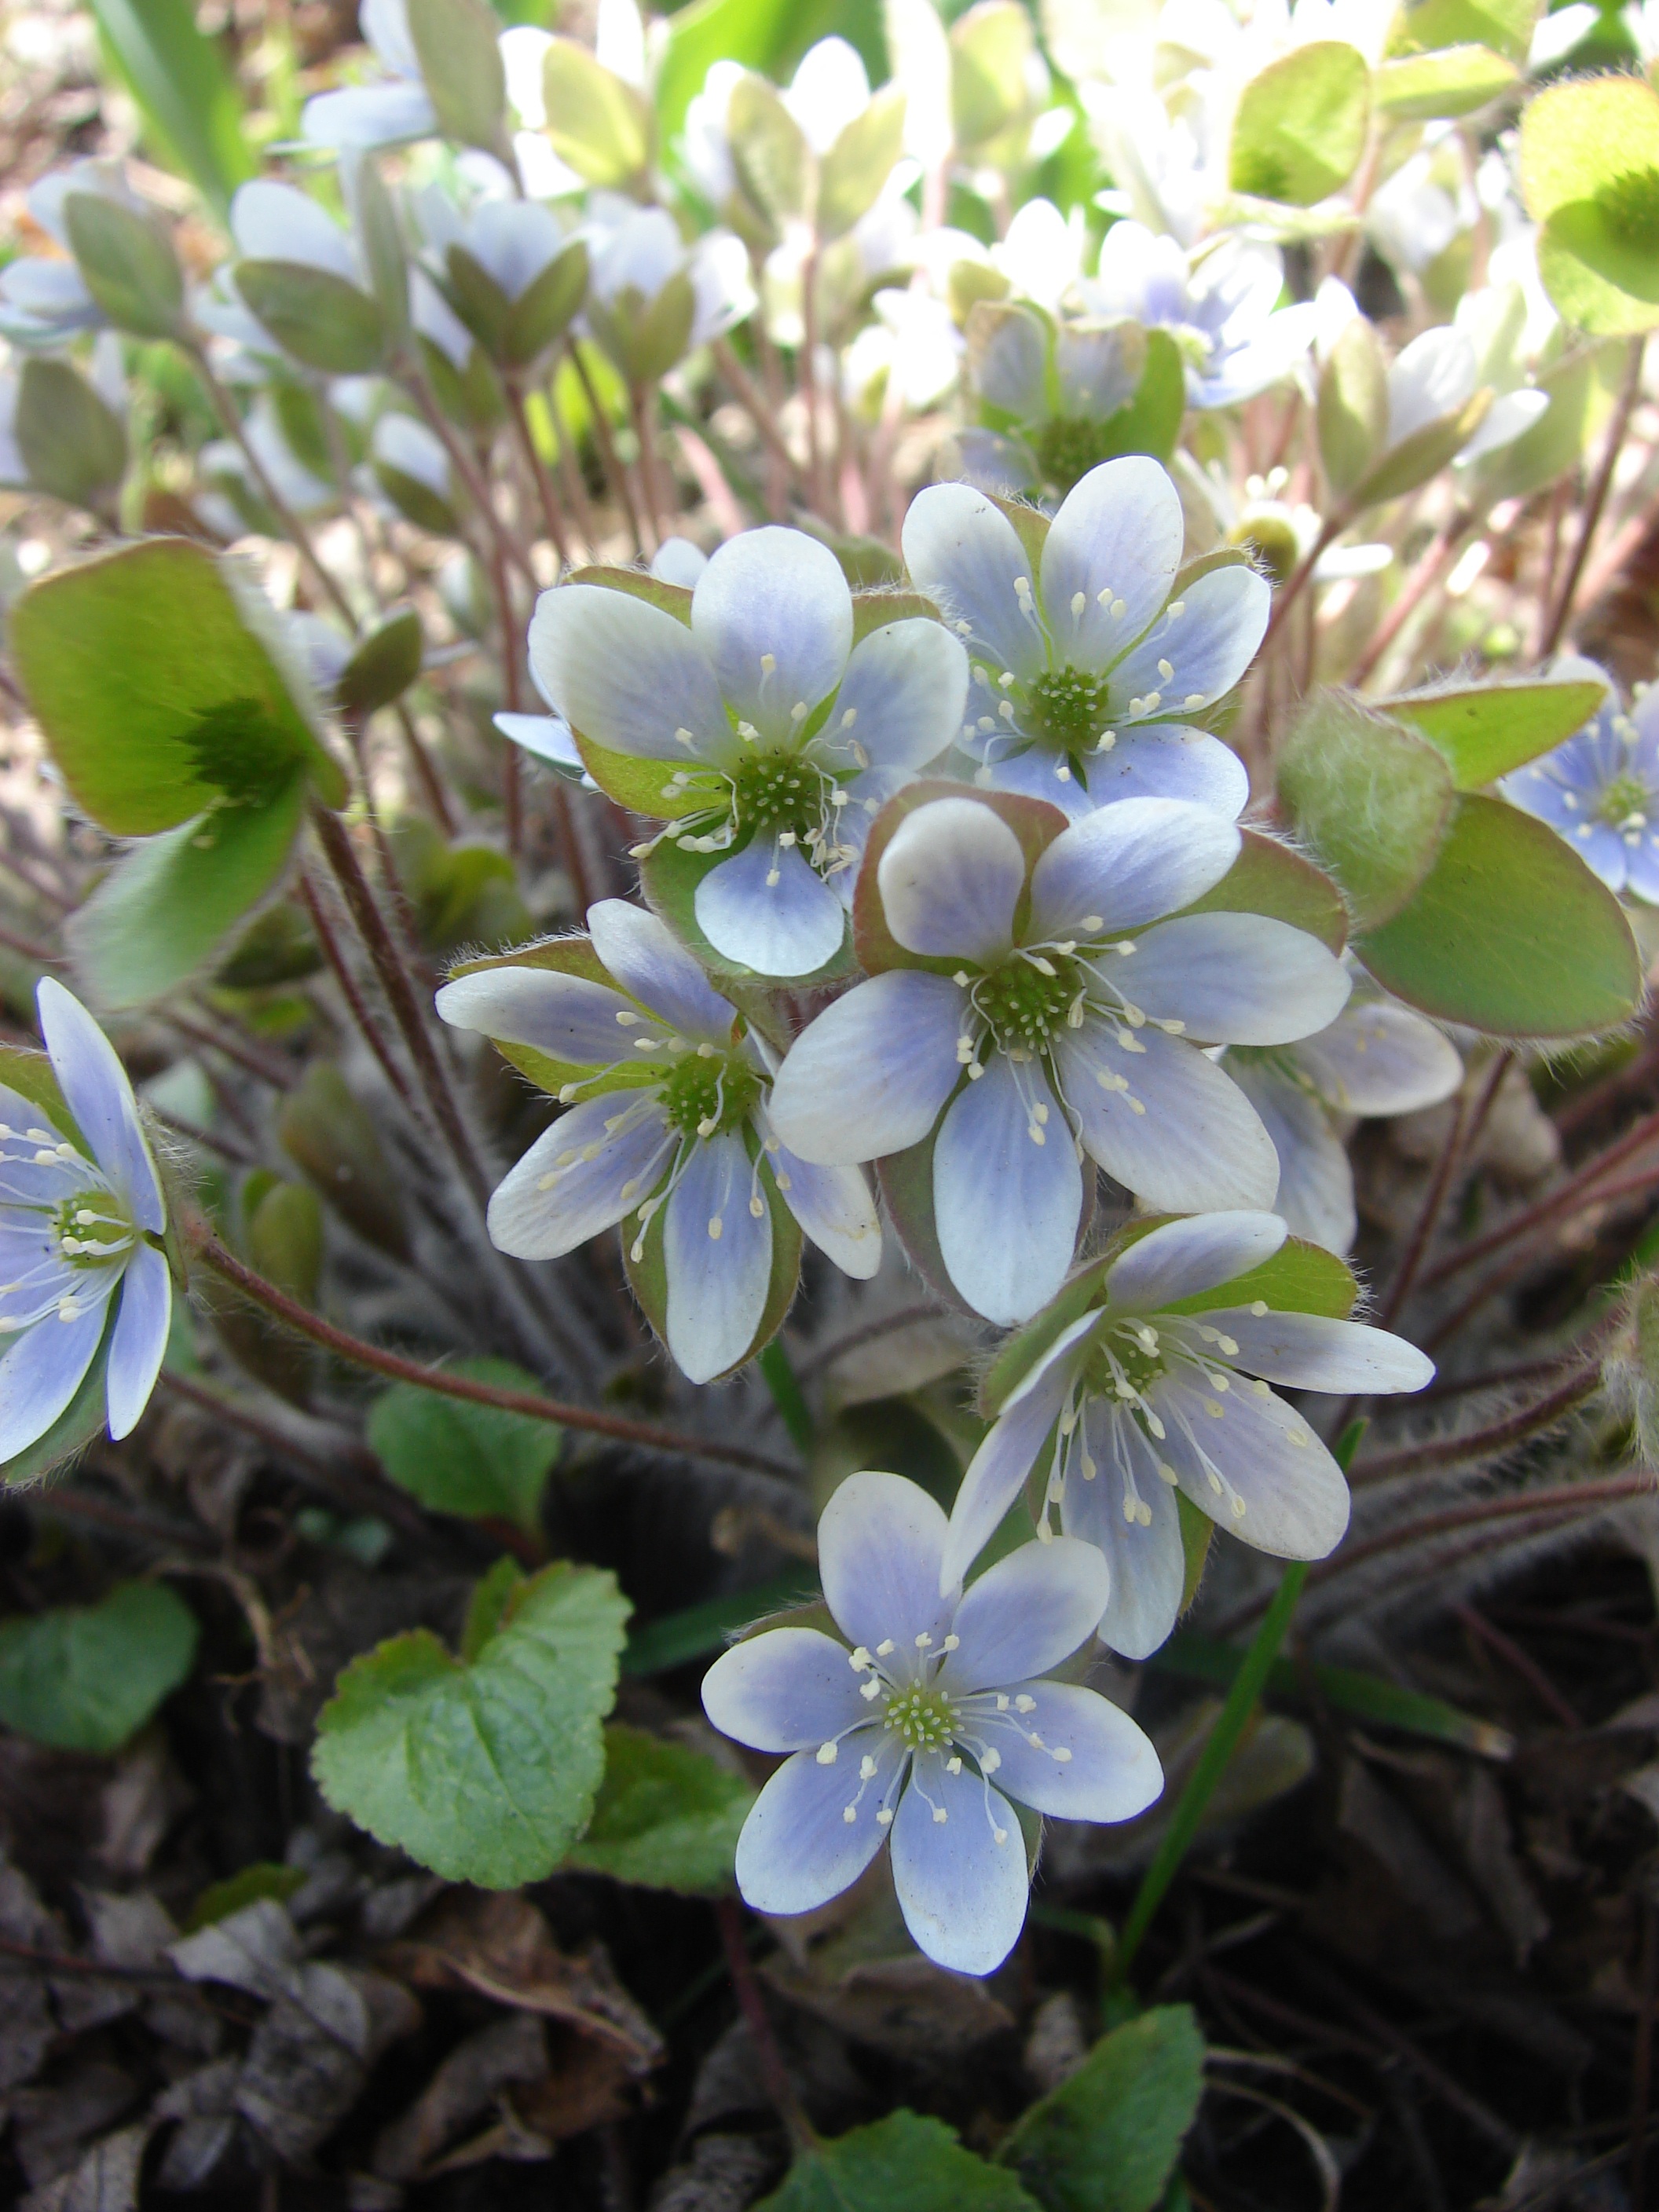
blossom, plant, flower, petal, bloom, wild, food, spring, produce, botany, blue, flora, perennial, wildflower, shrub, hepatica, springtime, flowering plant, liverwort, land plant, violet family, hepatopsidae